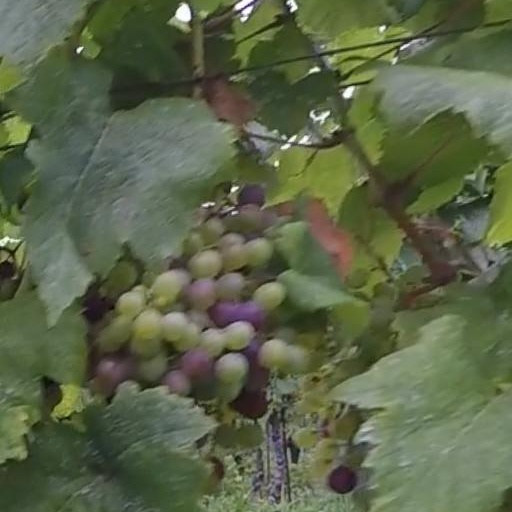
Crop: grape